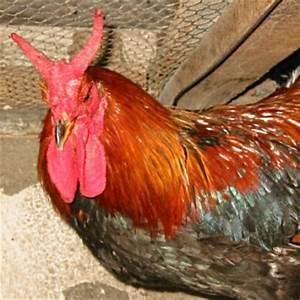
chicken